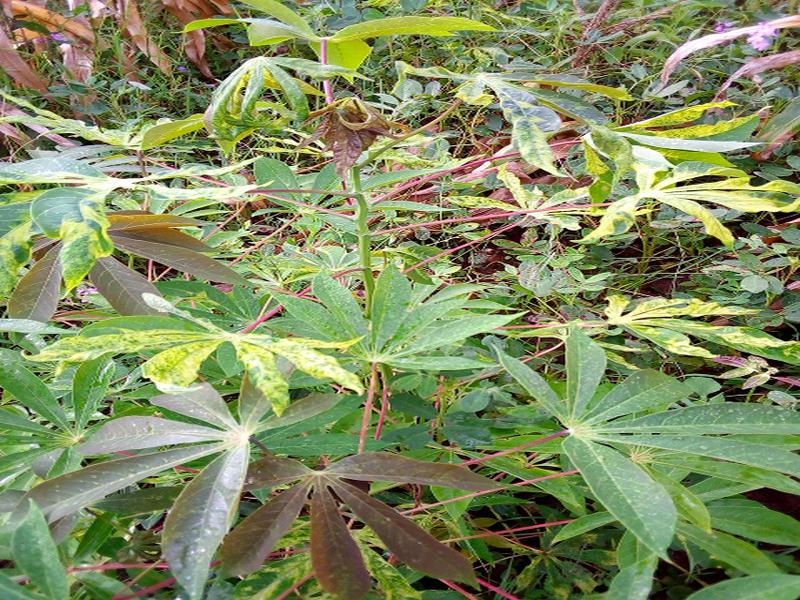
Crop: cassava
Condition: mosaic_disease